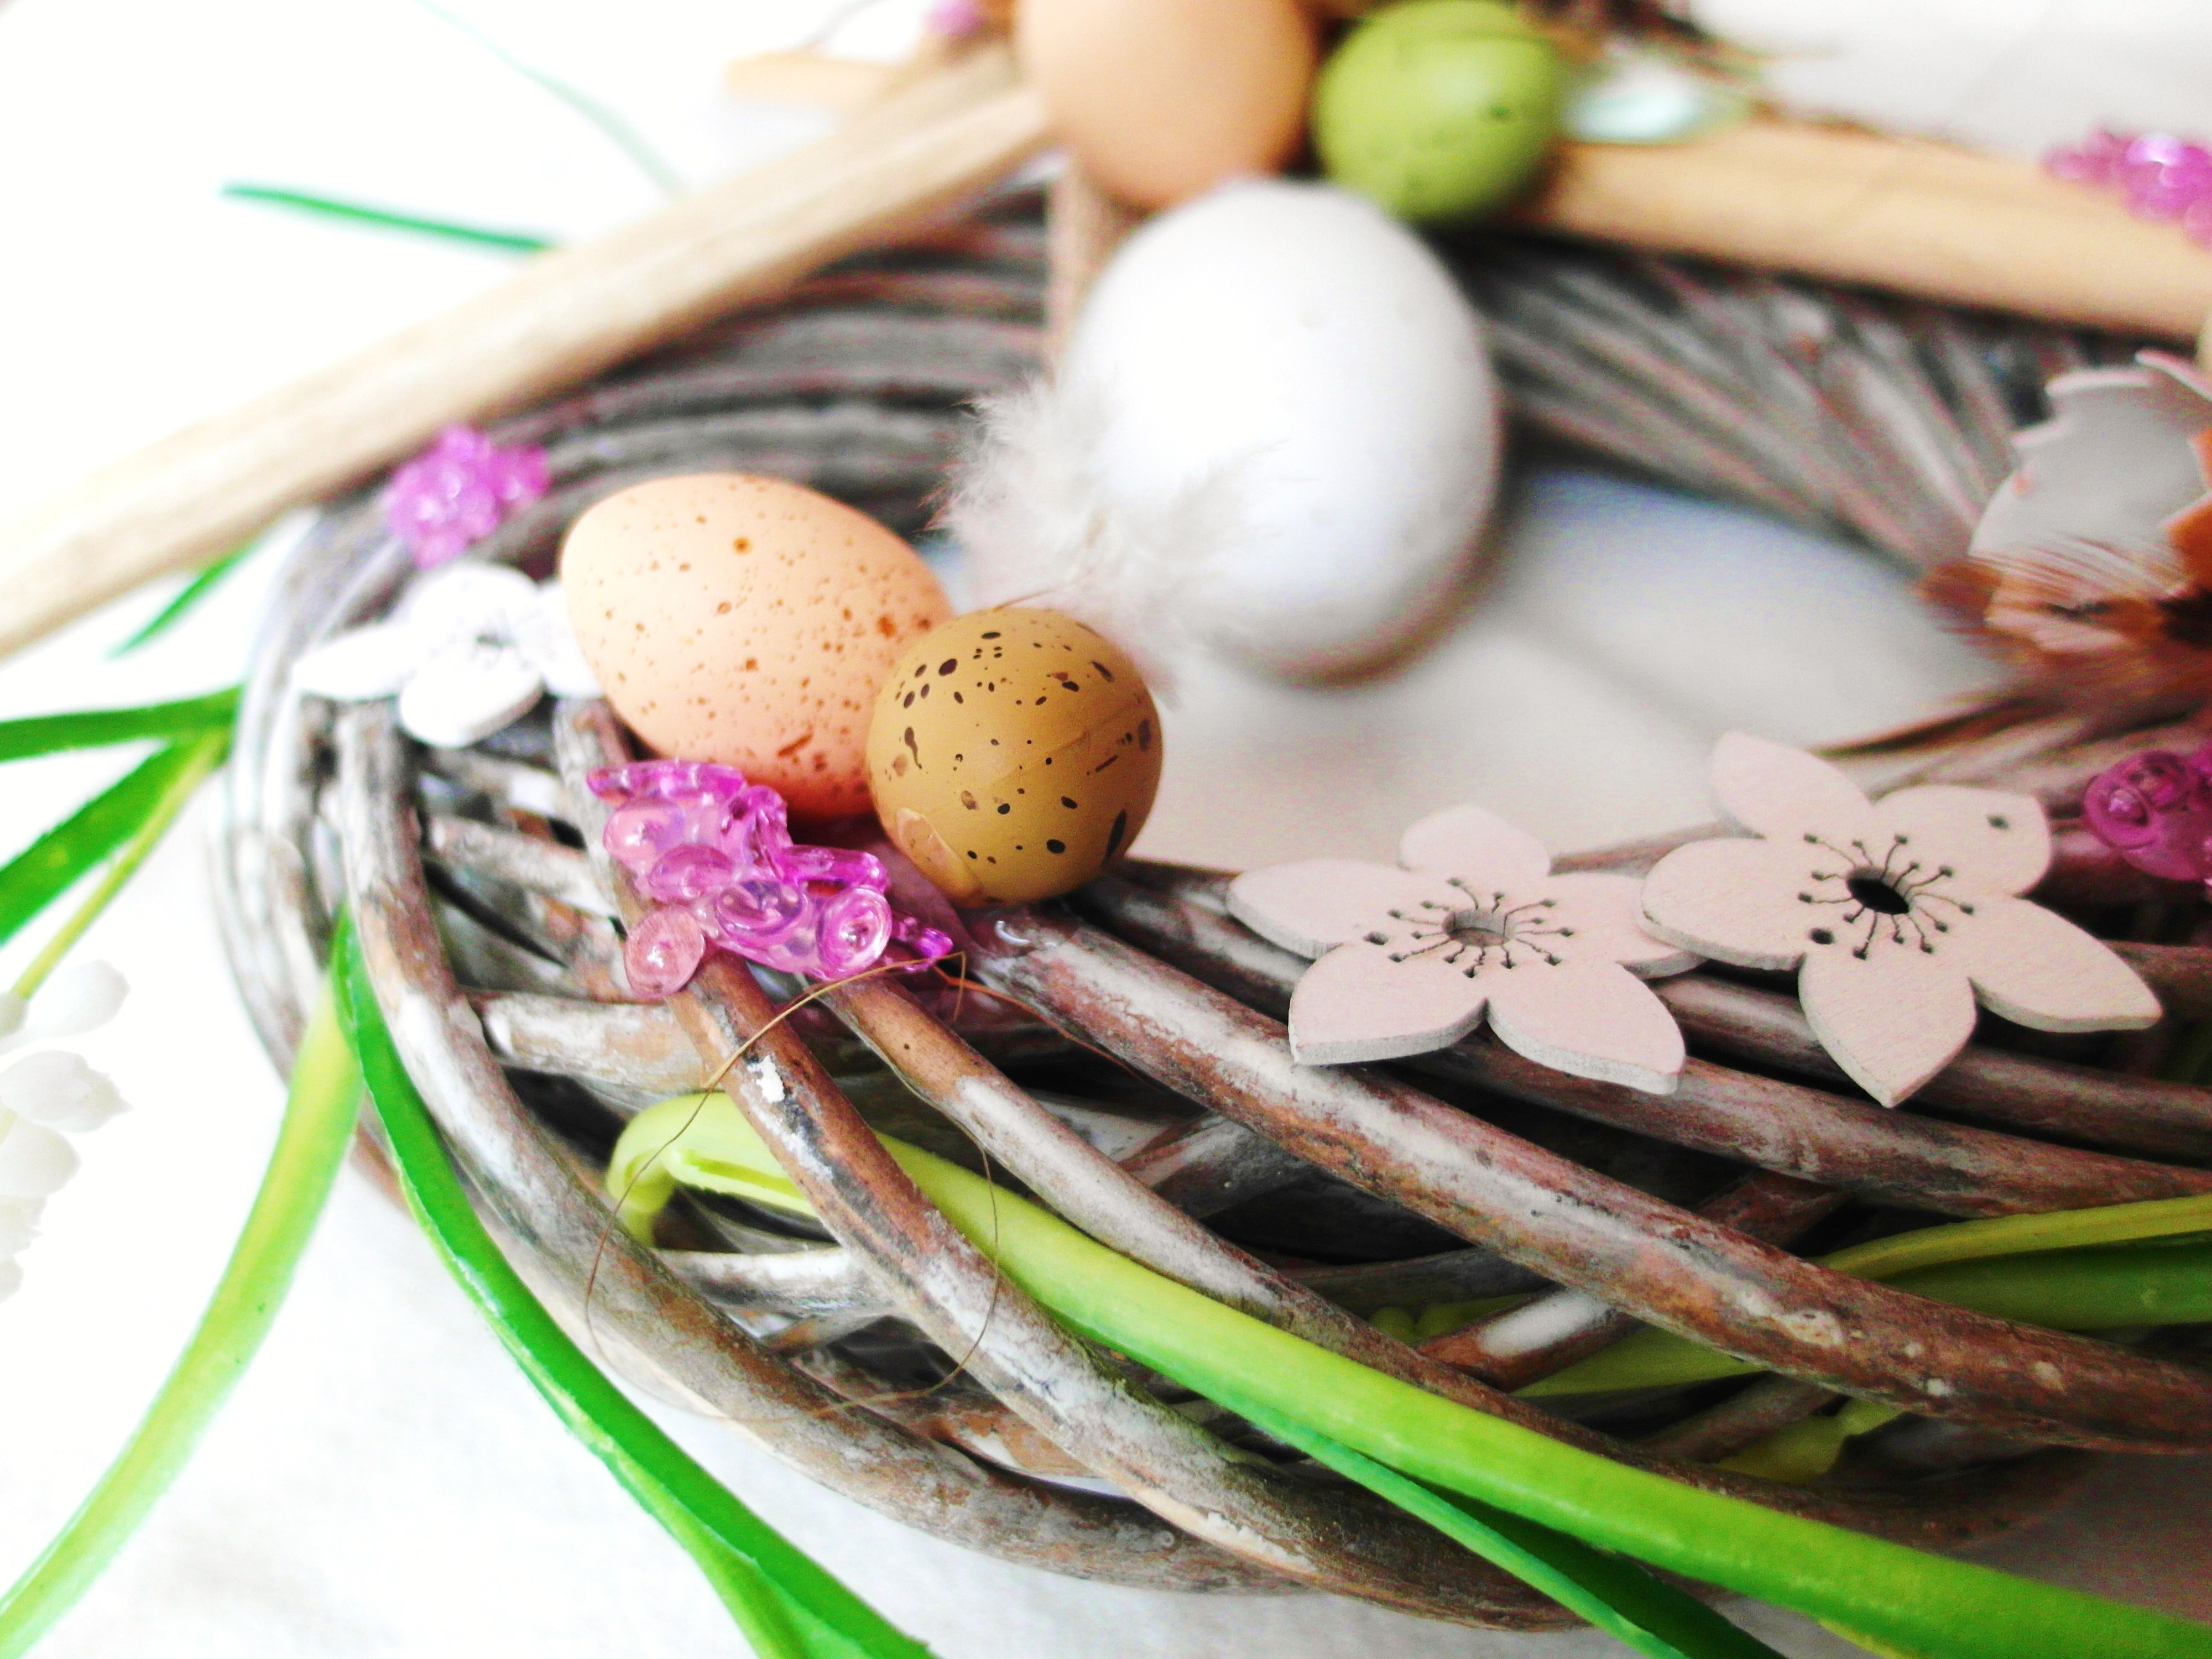
nature, flower, heart, decoration, food, spring, green, produce, butterfly, colorful, egg, wreath, flowers, christmas decoration, art, easter, decorated, floristry, easter eggs, flavor, easter egg, happy easter, door wreath, floral design, easter theme, easter greeting, easter decor, flower arranging, easter celebration